Loton Park

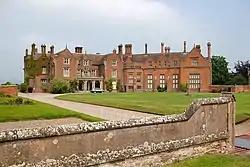
Loton Park

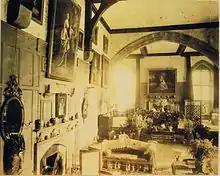
The hall circa 1870. From an album of an uncle and aunt of the Leightons of the day. Showing on the far wall is Sir Joshua Reynolds' "Frances Anne Crewe (miss Greville), as St. Genevieve", c1773.

Loton Park is a country house near Alberbury, Shrewsbury in Shropshire, on the upper reaches of the River Severn. It is a Grade II* listed building. It has been the seat of the Leighton family since 1391.